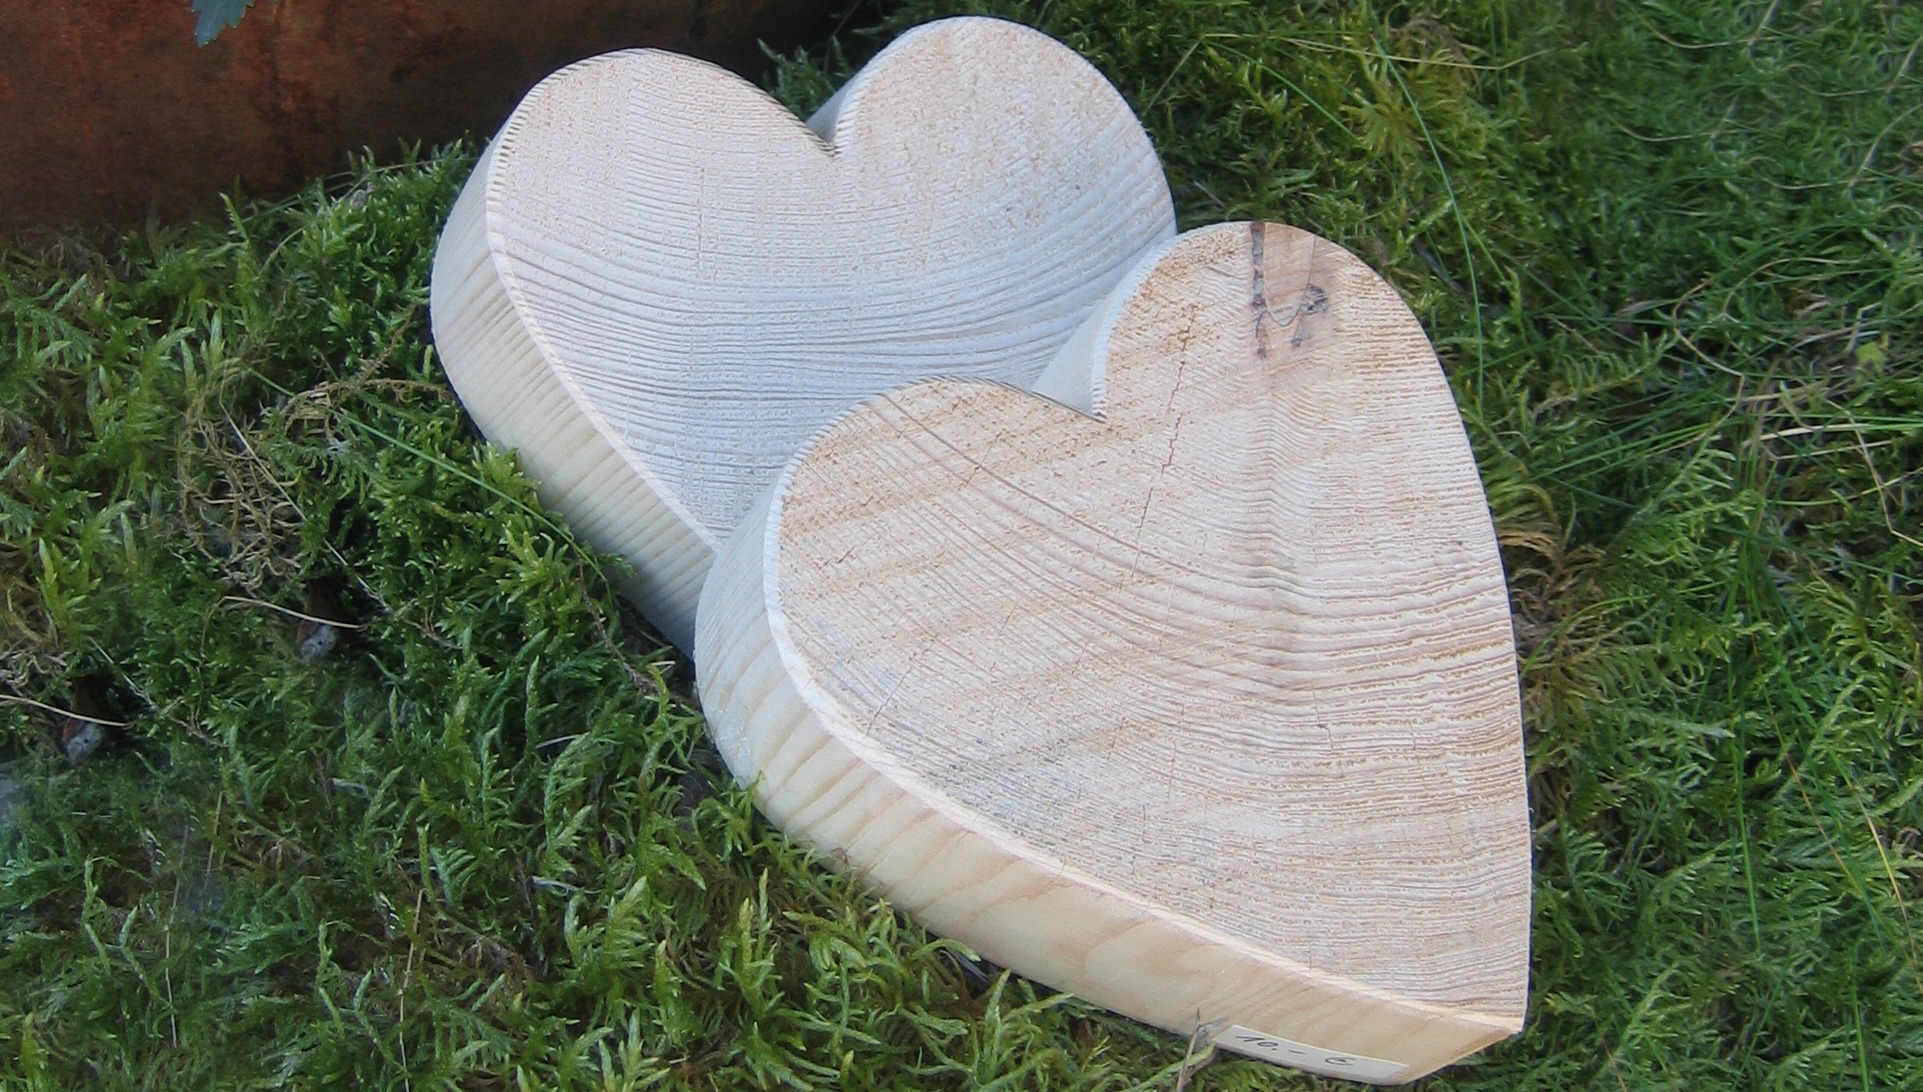
grass, wing, wood, lawn, leaf, love, heart, romantic, sculpture, art, affection, luck, tender, tenderness, loyalty